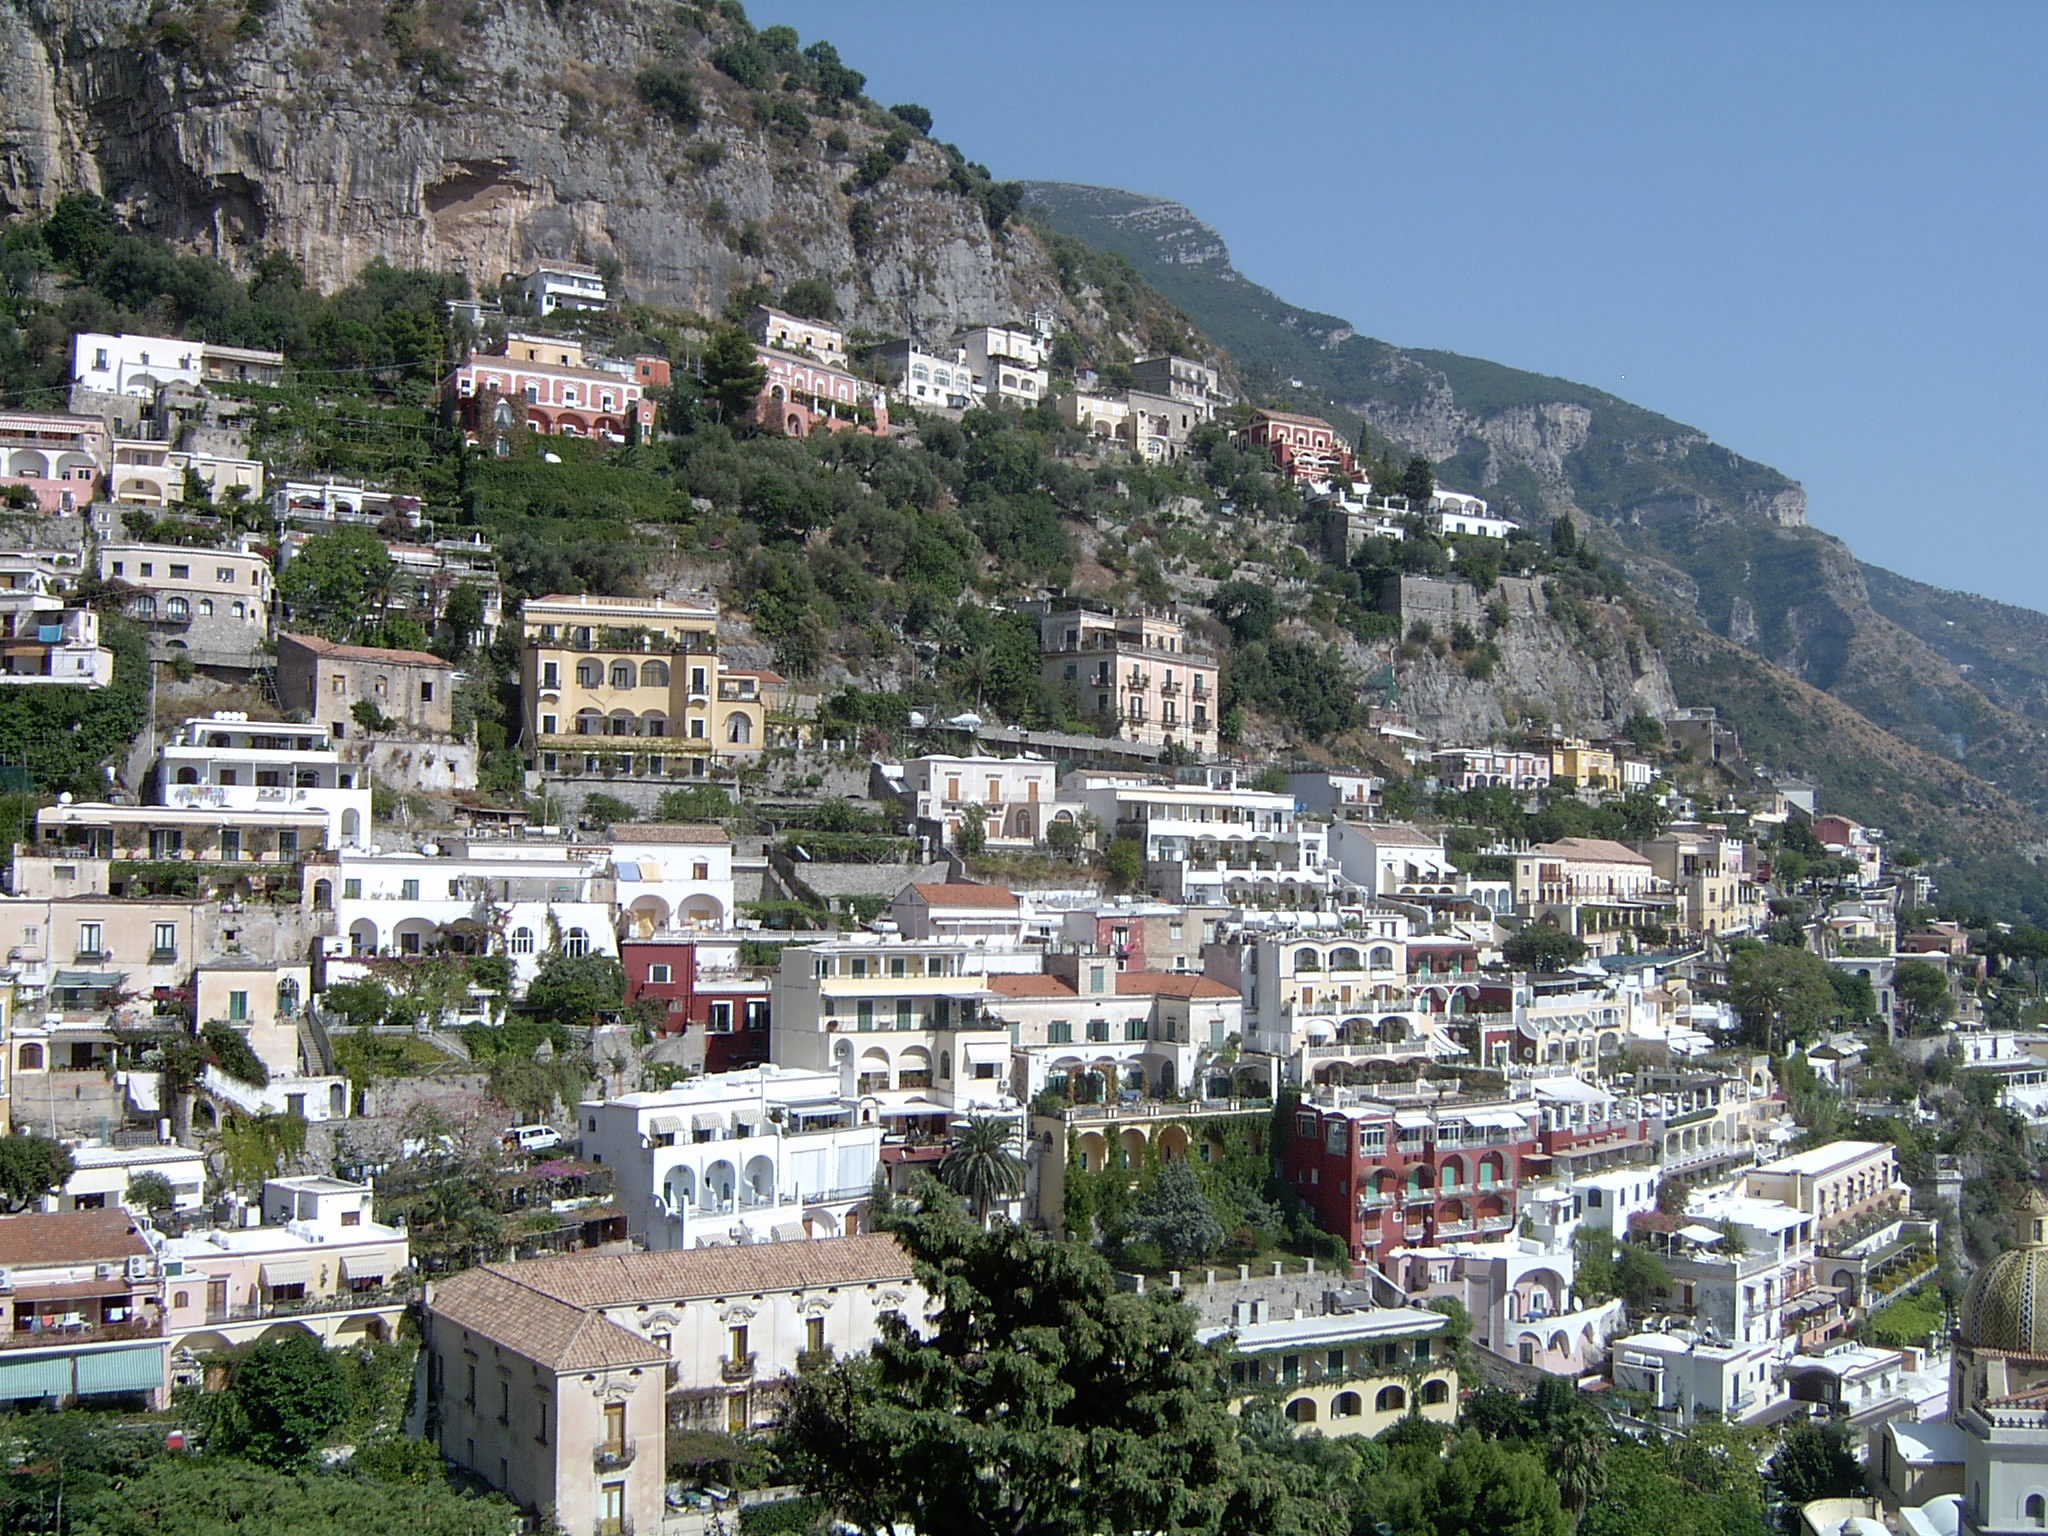
coast, rock, mountain, town, mountain range, cityscape, vacation, village, suburb, mediterranean, italy, colorful, tourism, homes, picturesque, neighbourhood, bird's eye view, aerial photography, campania, positano, historic site, amalfi coast, residential area, geographical feature, human settlement